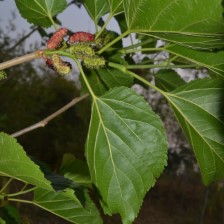
Variety: ChiangMaiBuriram60